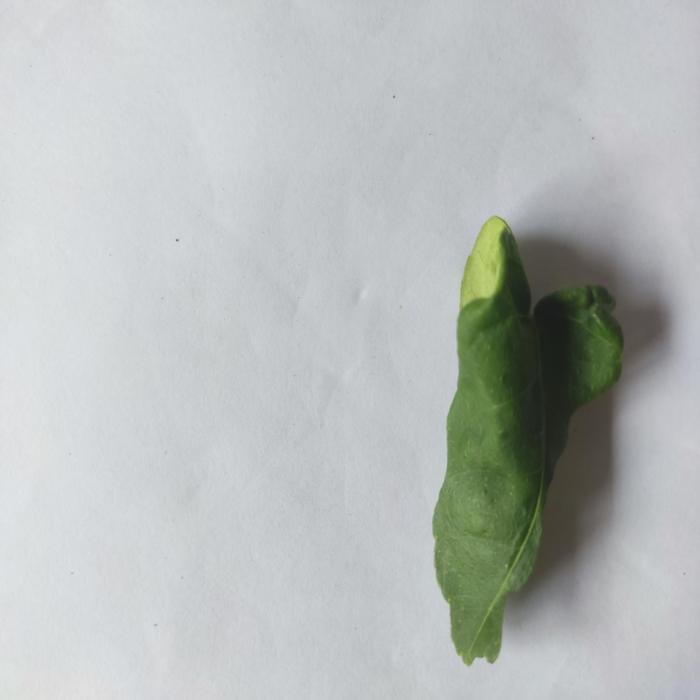
Crop: Lemon
Leaf condition: Leaf_Curl